NGC 679

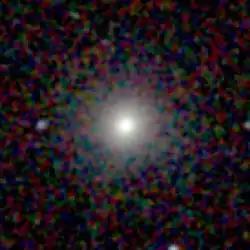
2MASS image of NGC 679.

NGC 679 is an elliptical or a lenticular galaxy located 210 million light-years away in the constellation Andromeda. The galaxy was discovered by astronomer William Herschel on September 13, 1784 and is a member of Abell 262.